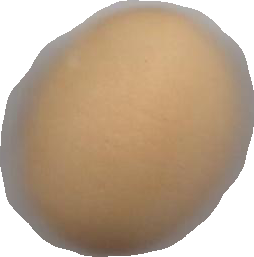
Variety: Grobogan